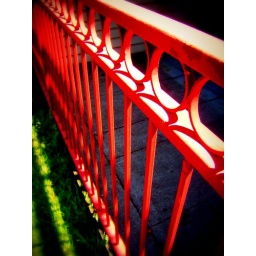
red fence in sunlight